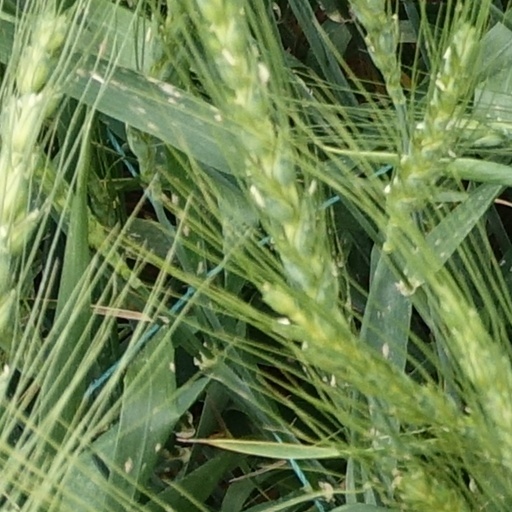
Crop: wheat